Keihin–Tōhoku Line

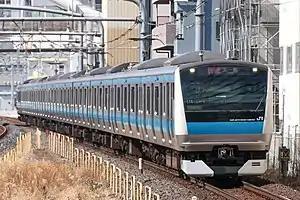
A Keihin-Tohoku Line E233-1000 series EMU, March 2021

As of January 2010, all Keihin-Tohoku Line services are formed of E233-1000 series 10-car electrical multiple unit (EMU) trains. These were phased in from December 2007, and replaced the previous 209 series 10-car EMUs by 24 January 2010. All Keihin-Tohoku Line rolling stock is based at Urawa Depot. Yokohama Line E233-6000 series 8-car EMUs also operate on through services over the Keihin-Tohoku Line between Higashi-Kanagawa and Ofuna stations.